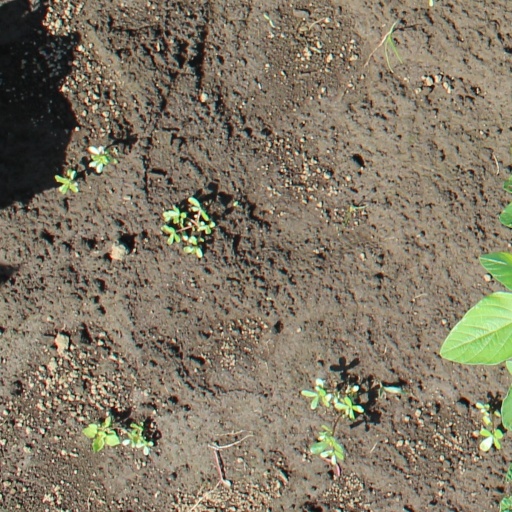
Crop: soybean